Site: brandenburg
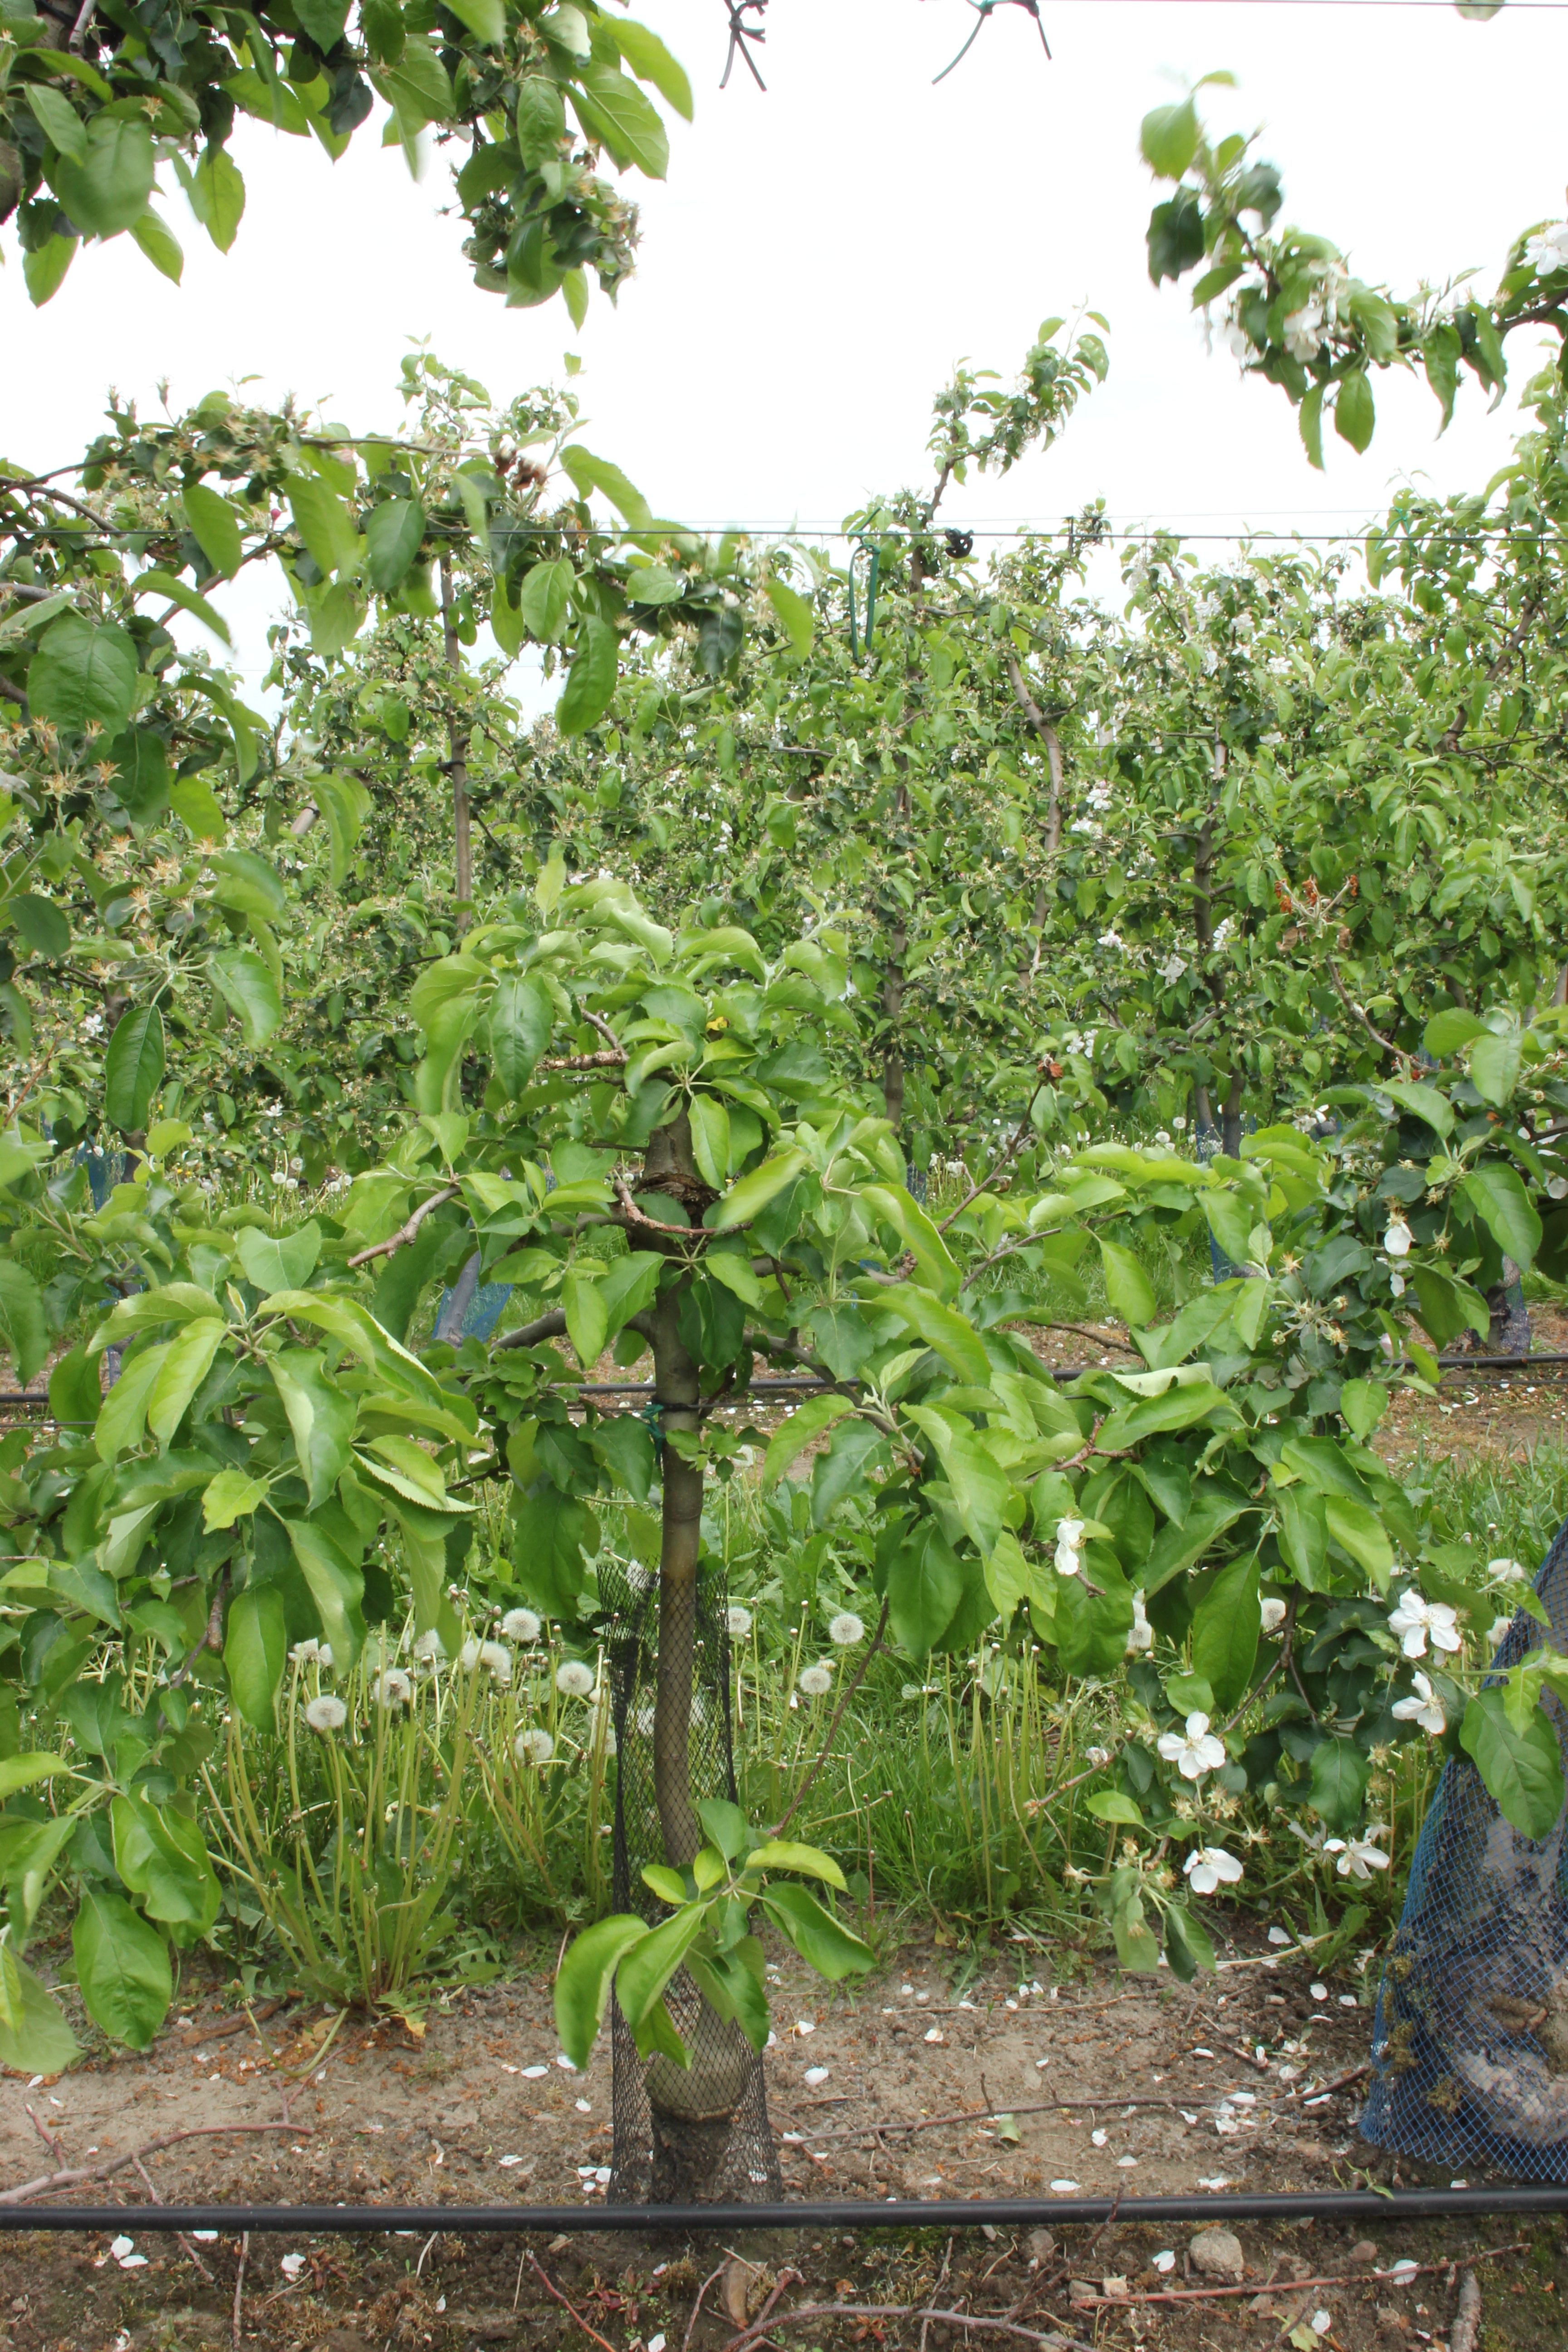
Growth stage (BBCH 67): Flowering